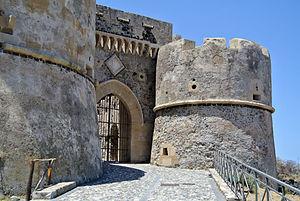
Milazzo est une ville de la province italienne de Messine, sur la côte nord-est de la Sicile.